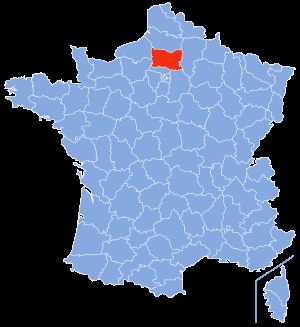
Oise
Oises placering
Oise er et fransk departement i regionen Picardie. Hovedbyen er Beauvais, og departementet har 766.441 indbyggere.